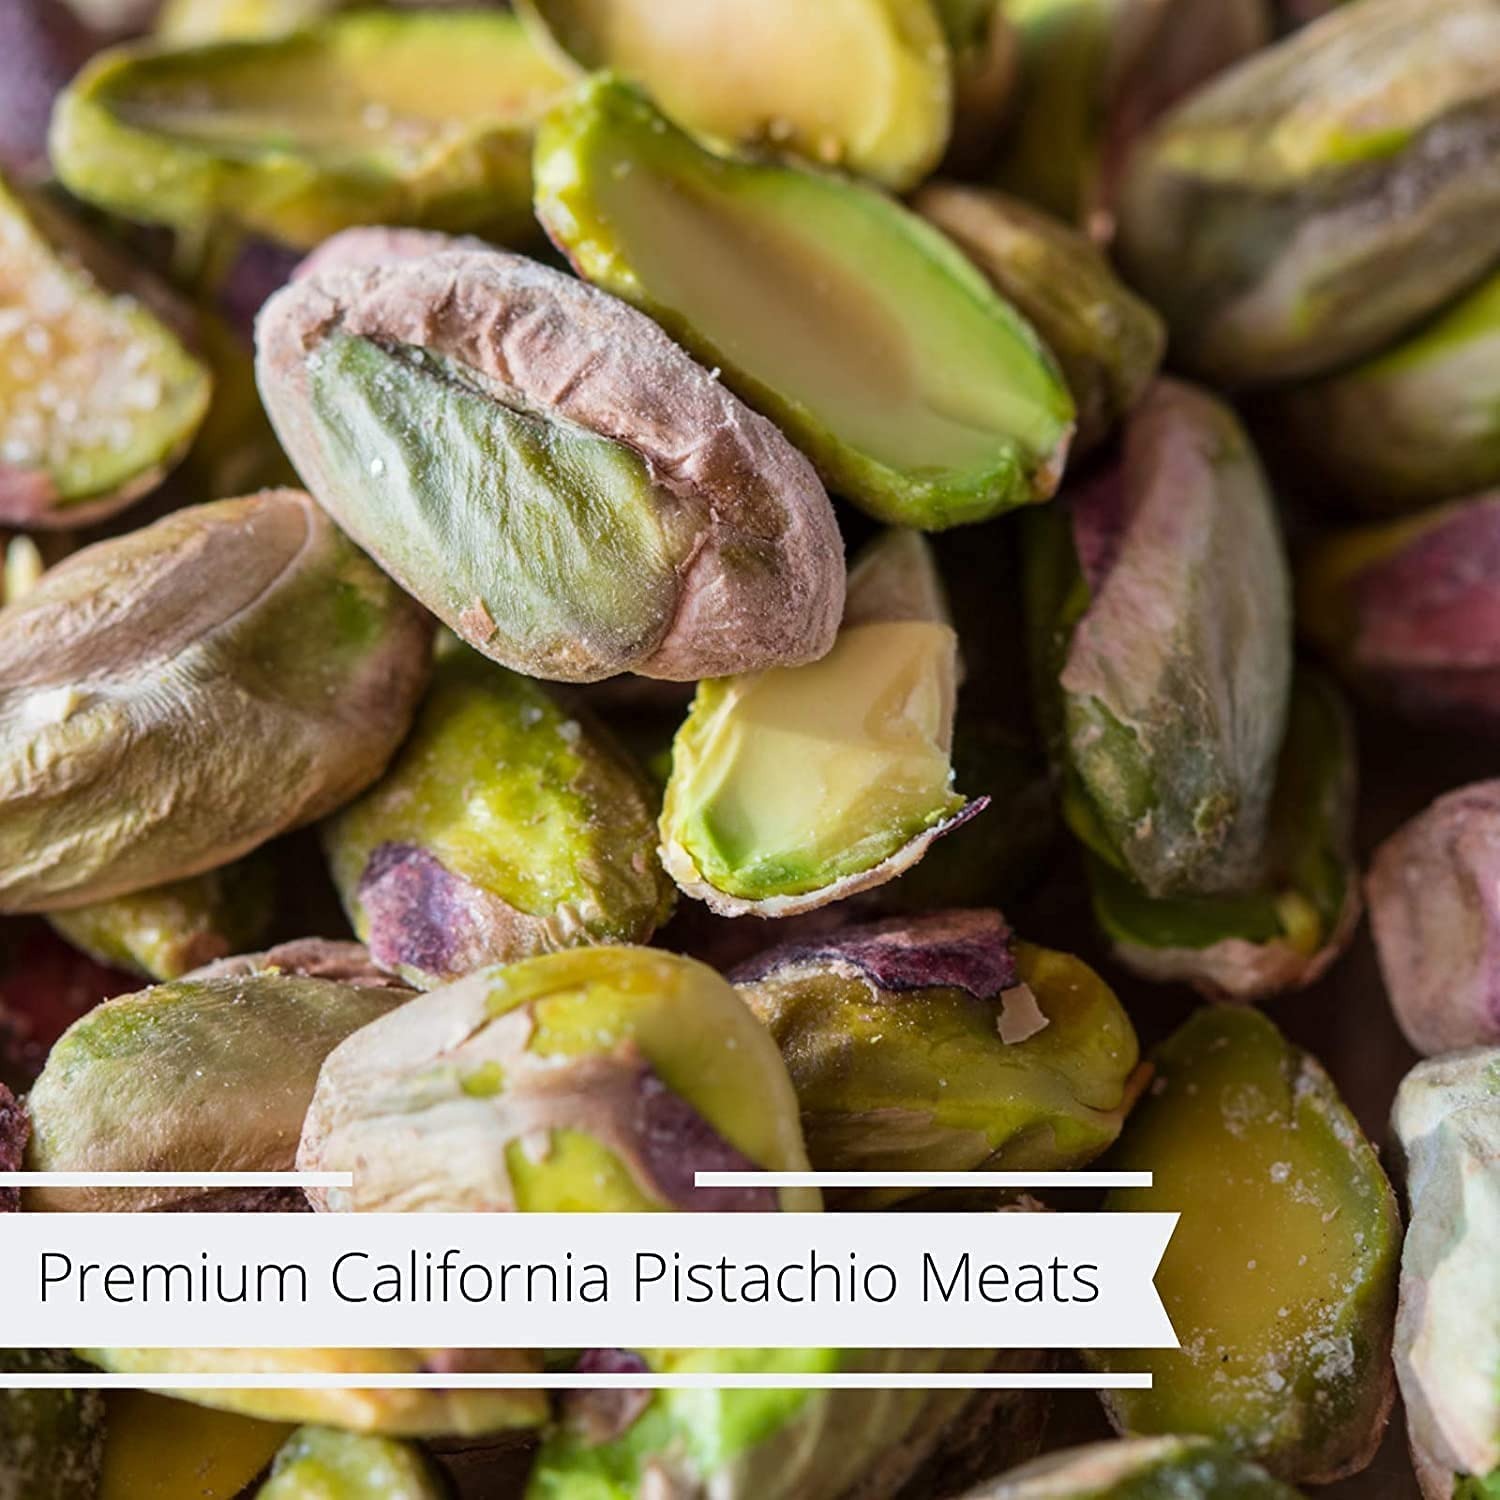
Item Name: Premium California Roasted Salted Shelled Pistachio Kernels by Its Delish - 5 lbs Bulk Bag, Fresh & Crunchy Dry Roasted Pistachio Nuts No Shell with Salt, Kosher Snack & Salad Topping
Bullet Point 1: FRESH & DELICIOUS Dry Roasted to perfection and lightly salted with Sea Salt Premium California Pistachios
Bullet Point 2: VALUE SIZE Five Pound (80 Oz) bulk bag Its Delish brand
Bullet Point 3: HEALTHY SNACK Fresh, tasty and healthy, source of fiber, protein, vitamins and minerals - No Salt, Oil or Preservatives added.
Bullet Point 4: SNACK & PARTY Wonderful snack for home, office, on the go, or any occasion - Sprinkle some into your favorite salad!
Bullet Point 5: QUALITY & KOSHER Certified Kosher OU Made & Packaged in the USA 100% Natural
Bullet Point 6: ALLERGEN WARNING – May be roasted with either Vegetable Oil, Peanut Oil, Sunflower Oil, and/or Soybean Oil.
Product Description: <p><strong>Premium California Roasted Salted Shelled Pistachio Meats Kernels by Its Delish, 5 lbs Bulk Bag</strong></p><p>Stock up for your daily snacking and upcoming party or event with our premium California pistachios roasted to perfection and perfectly lightly salted with sea salt. This is an awesome snack for movie night or game parties. You get all the nutrients and vitamins at their max and it makes a great addition to your daily snacking diet. Aside from snacks, raw pistachios are awesome in salads and fancy dishes and recipes. Stock up for home and office snack pantry and for your cooking and baking. Get yours today or send as gift to a friend or loved one! Enjoy!</p><p><strong>About It's Delish!</strong></p><p>It's Delish was established in 1992 and is located in North Hollywood, California. It's Delish is a food manufacturer and distributor who produces over 500 gourmet food products including licorice, sour belts, taffies, caramels, Jordan Cashews, chocolates, nuts, fruits, trail mixes, spices, and the spice blends. It's Delish also produces organics and all natural products. We give you the opportunity to order from the factory direct!</p><p>It’s Delish! prides itself on the four pillars that are at the foundation of everything we do.</p><p><strong>Innovation Quality Value Service</strong></p>
Value: 80.0
Unit: Ounce

Price: 91.99